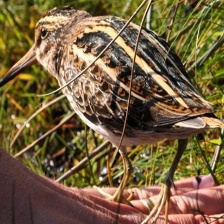
Species: JACK SNIPE
Scientific name: LYMNOCRYPTES MINIMUS